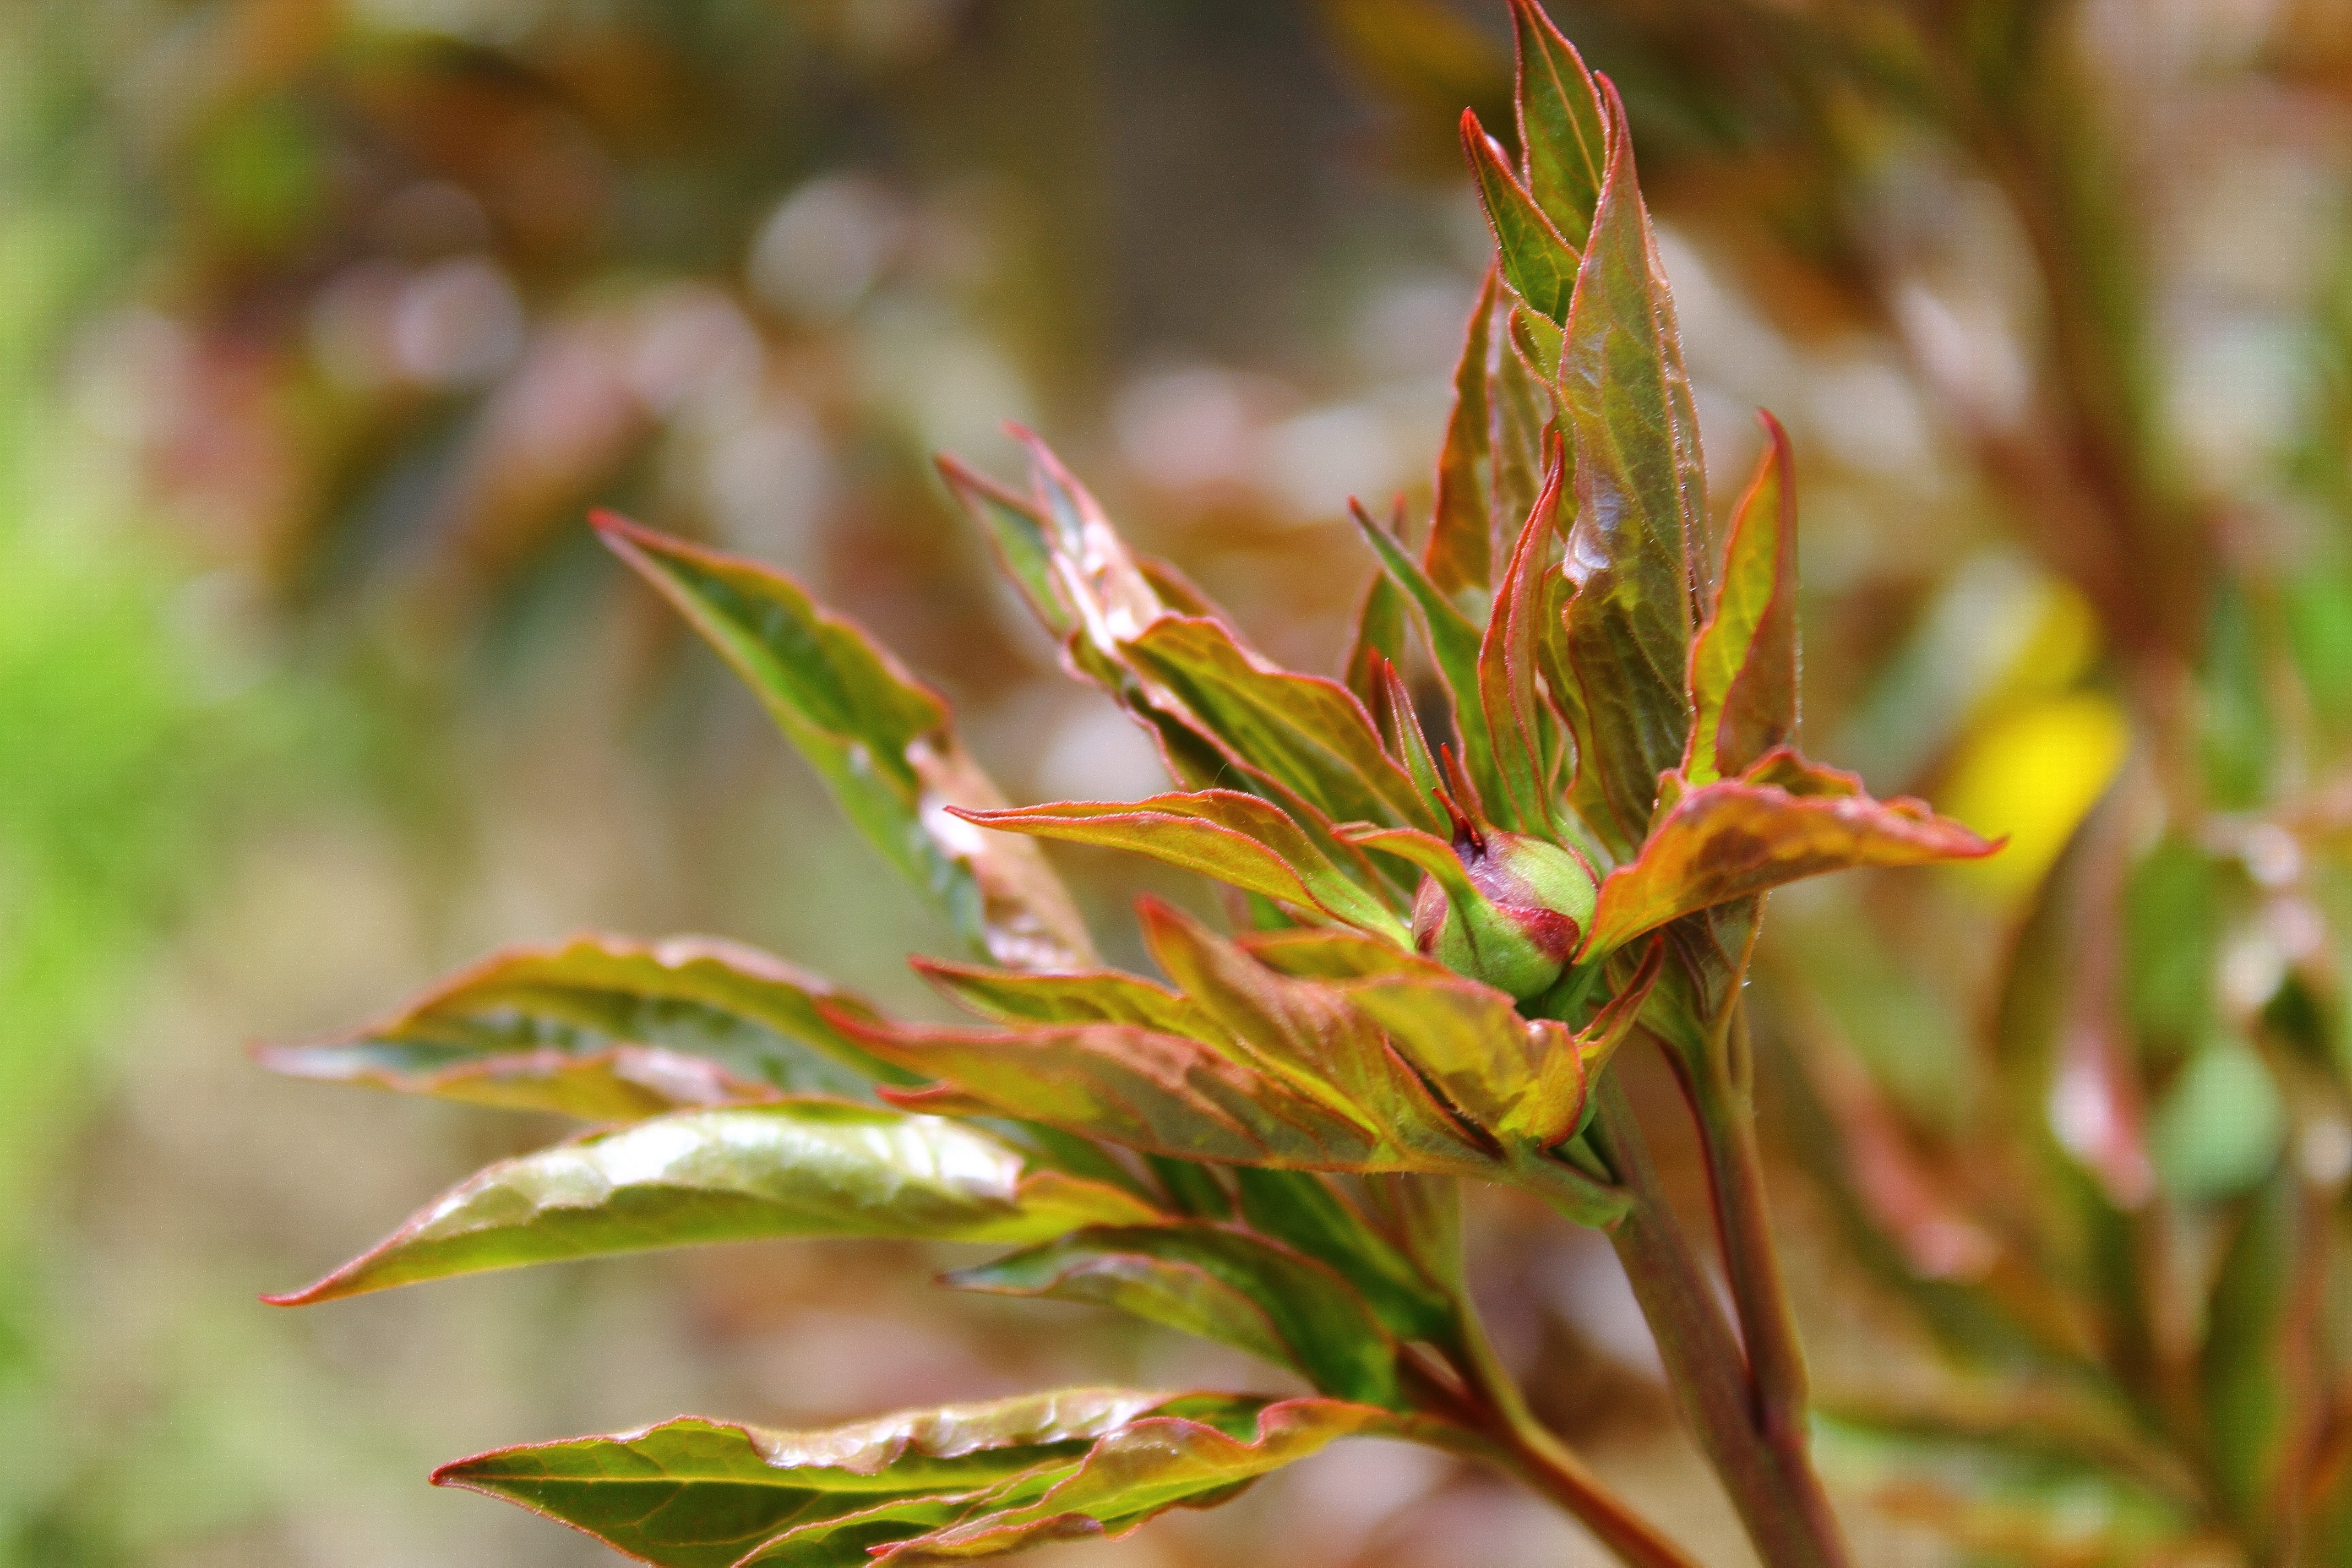
tree, nature, grass, branch, plant, sunlight, leaf, flower, bush, foliage, spring, green, autumn, botany, garden, closeup, flora, season, wildflower, close up, shrub, deciduous, bud, macro photography, flowering plant, dashing, woody plant, land plant